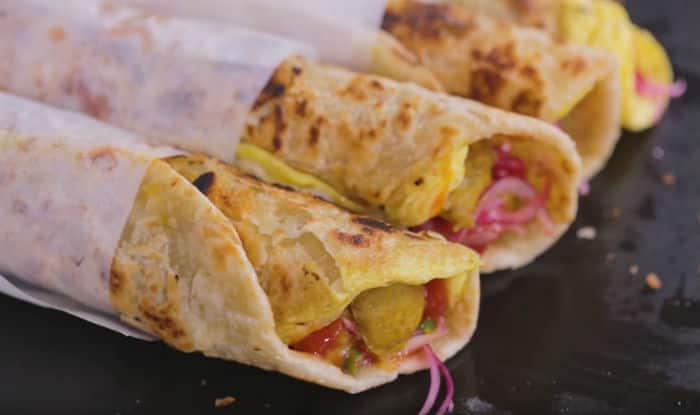
Dish: kaathi_rolls